Kafala system

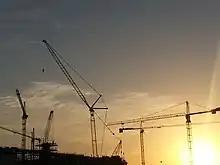
The kafala system in Qatar has been linked to labor abuses that occurred during the construction of the venues for the 2022 FIFA World Cup ("pictured here", Al Thumama Stadium; one of the World Cup stadiums, under construction in 2013).

The kafala system or kefala system is a system in the Middle East that involves binding migrant workers to a specific employer throughout the period of their residence in a country. It currently exists in many Arab countries, especially those on the Arabian Peninsula. A similar "binding system" existed in Israel until 2006, when the Israeli Supreme Court addressed and eliminated it.